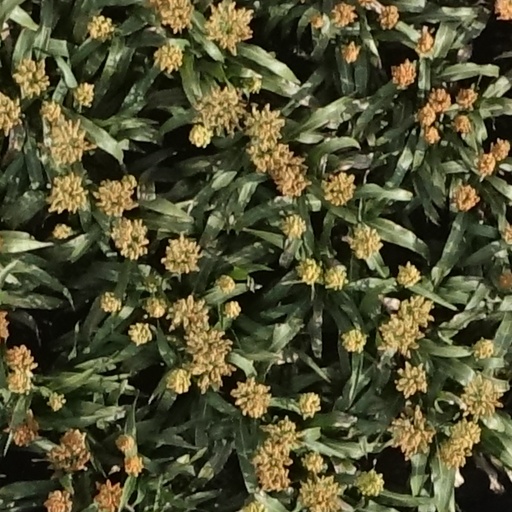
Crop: sorghum